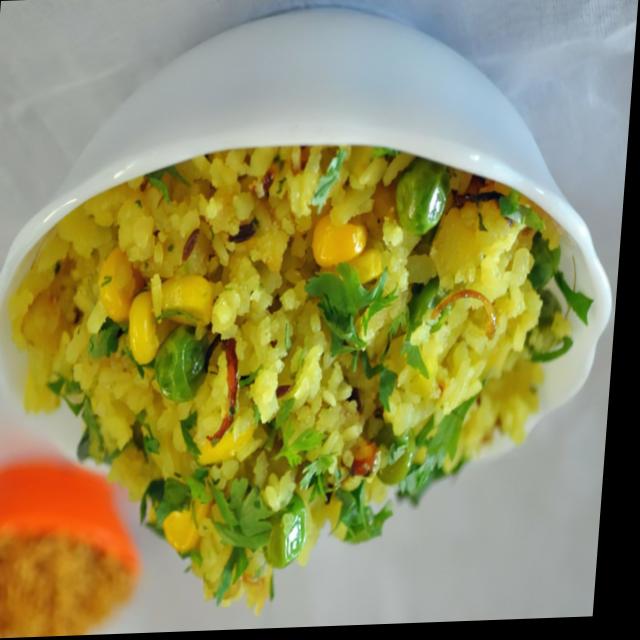
Dish: poha